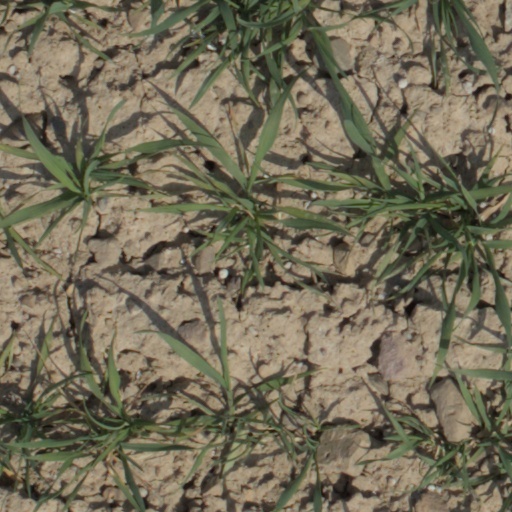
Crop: wheat